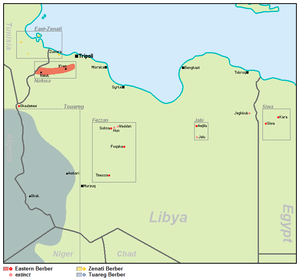
La langue officielle de facto de la Libye est l'arabe standard moderne. La majorité de la population, soit environ 90%, parle l'une des nombreuses variétés de l'arabe comme langue maternelle.